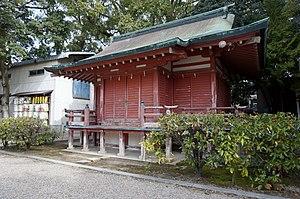
Bâtiment de musique et de danse shintô
Le Nagata-jinja se trouve dans l’arrondissement du même nom. Il est situé à 500 mètres de la station Kôsoku Nagata, C'est un lieu de culte placé en amont d’une rue marchande très animée et dont l’entrée est repérable grâce à un grand torii rouge. Durant l’ère Taishô, cette artère commerciale était constituée en grande partie de pâtisseries. Aujourd’hui, on y trouve aussi bien des maraîchers que des marchands d’électronique. Sous le nom de « quartier commerçant du sanctuaire de Nagata » donné durant la 12ᵉ année de l’ère Shôwa, cette rue prend fin devant la porte du lieu saint.